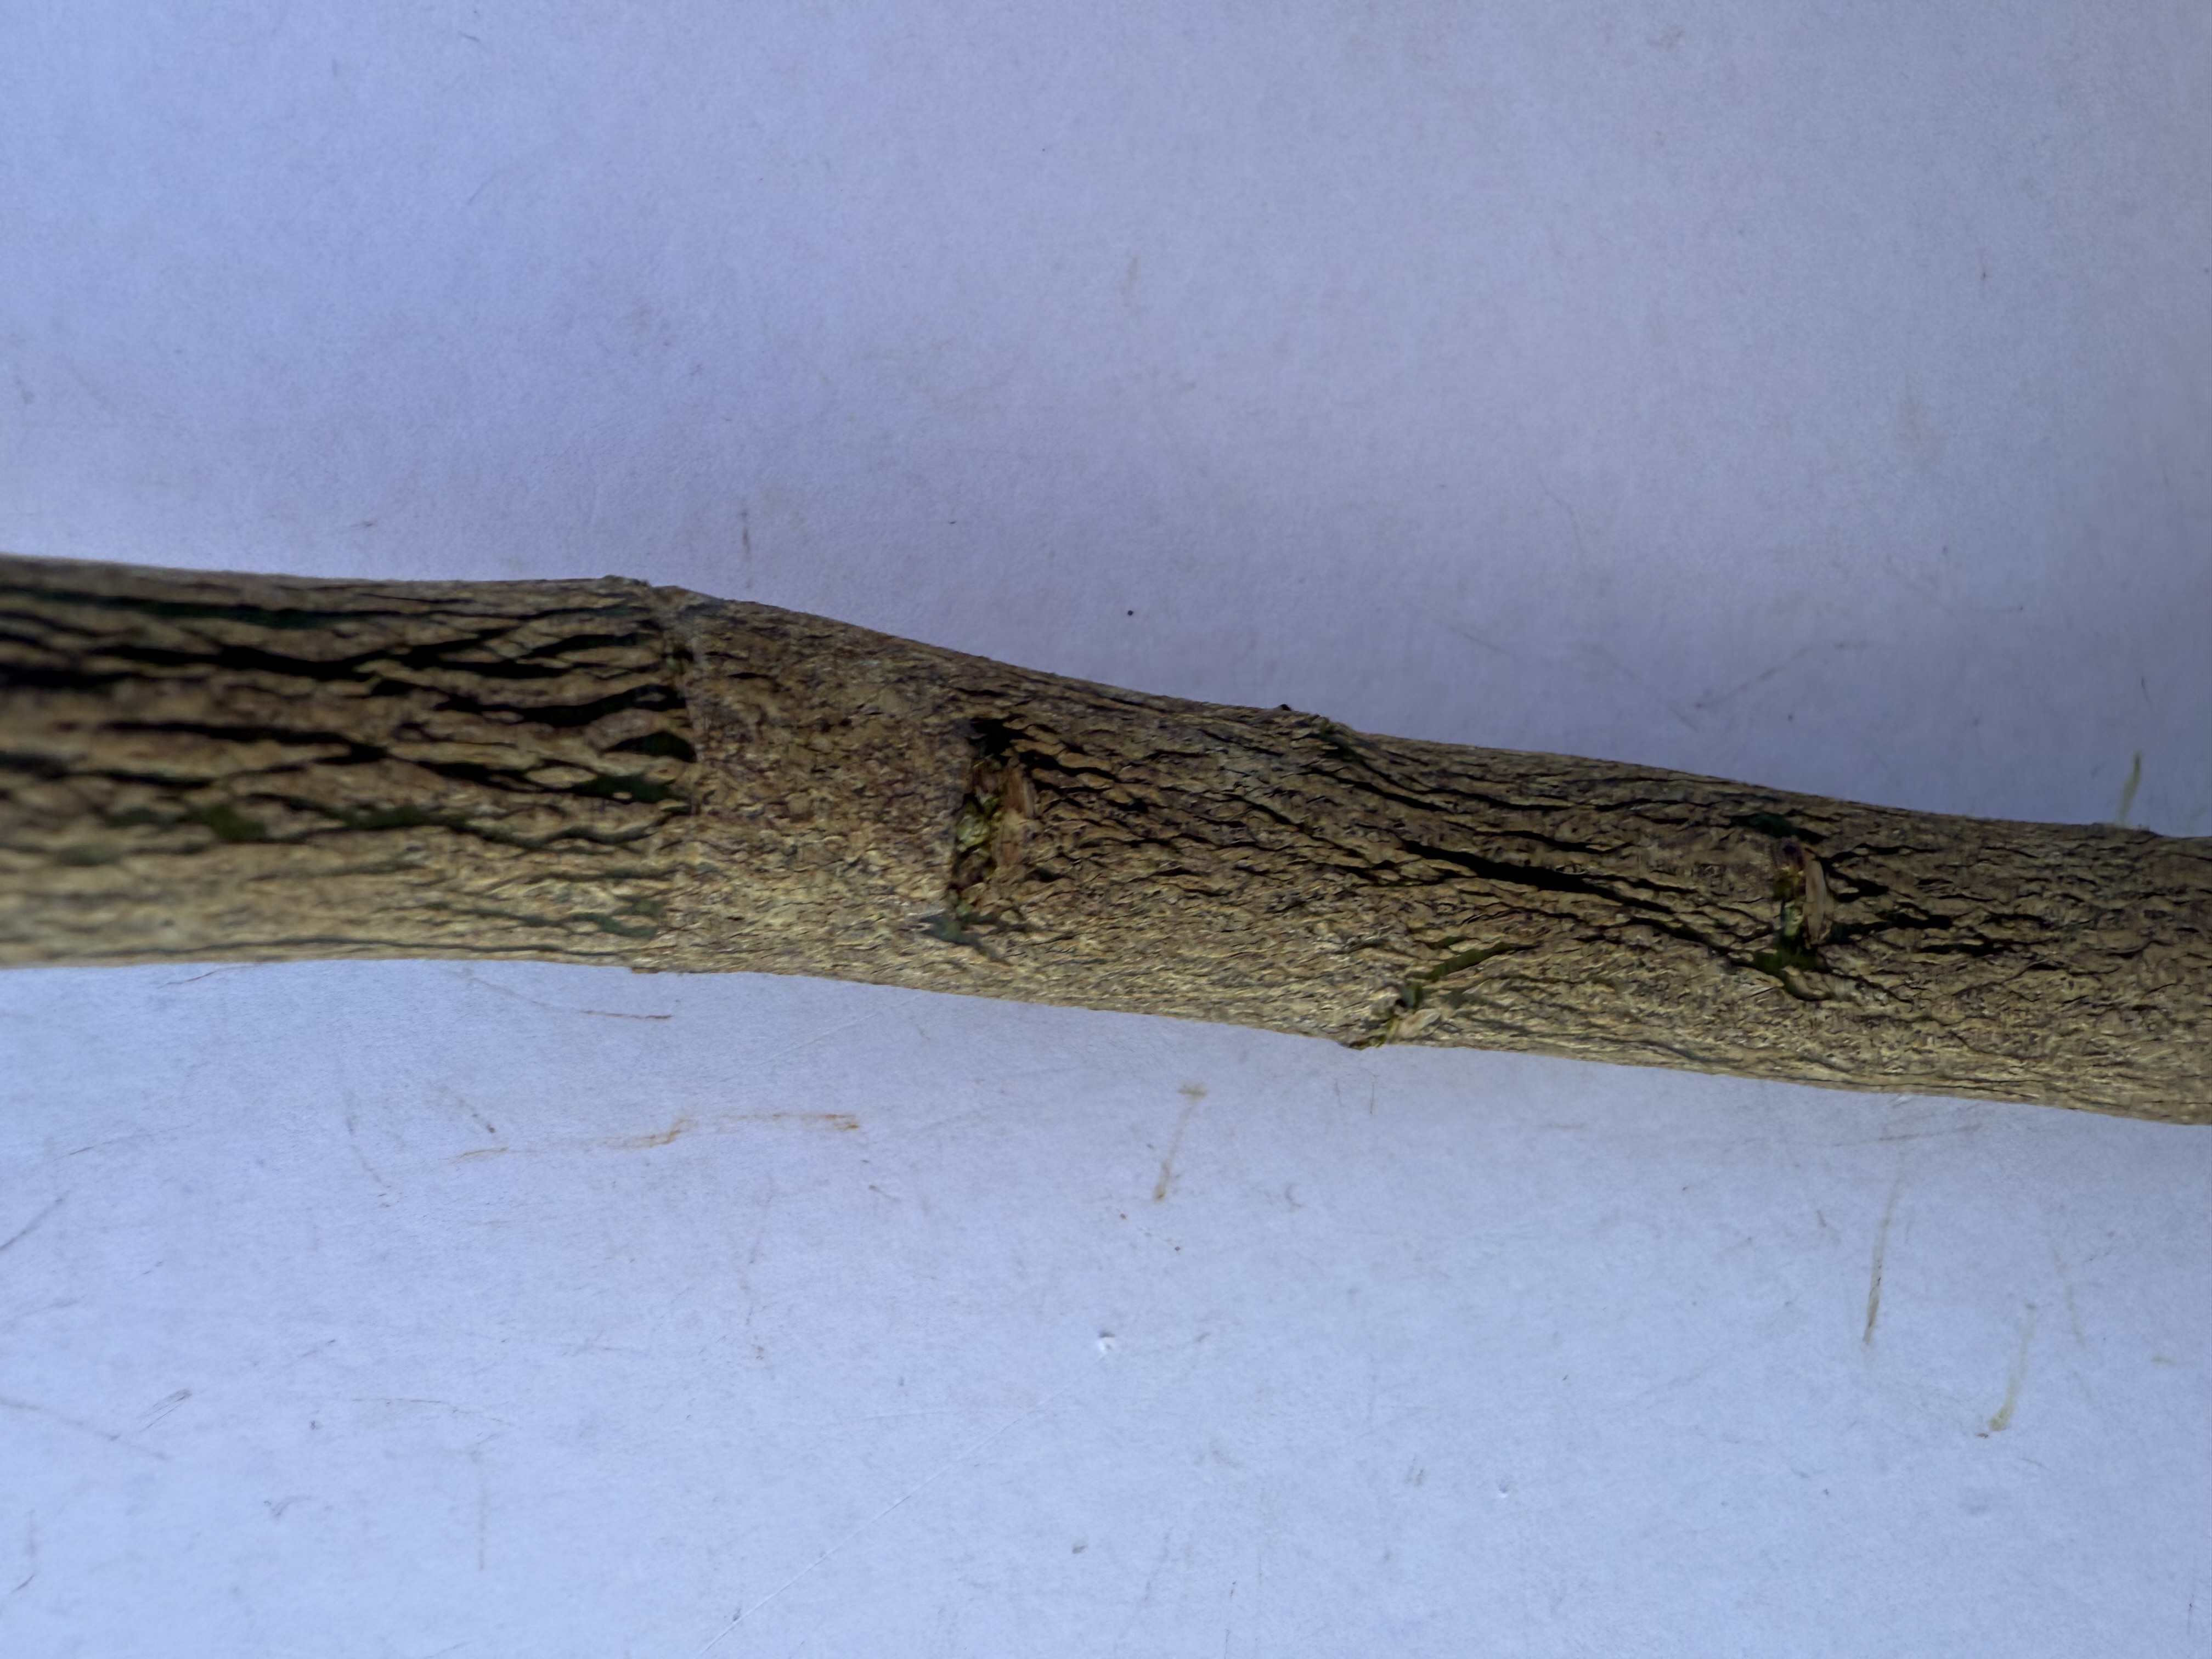
Variety: Orange